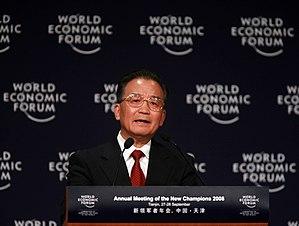
Tianjin, ou Tientsin, est une municipalité autonome du nord-est de la République populaire de Chine. Avec une agglomération de plus de quinze millions d'habitants en 2014, il s'agit de la quatrième ville de Chine en nombre d'habitants, après Shanghai, Pékin et Canton. Tianjin est également l'une des quatre municipalités du pays qui sont directement gouvernées par le pouvoir central. Elle fait partie de la région Jing-Jin-Ji.